Osgoode Hall

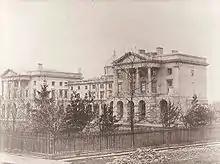
Osgoode Hall in 1856; the building was expanded from 1855 to 1857.

The site at the corner of Lot Street (Queen Street West today) and College Avenue (University Avenue today) was acquired by the Law Society in 1828. At the time, the location was on the northwest edge of the city, which has since grown around the building. It was originally bounded on its north side by Osgoode Street, and on its east side by a street that would eventually be known as Chestnut Street. The former no longer exists, and the latter now stops at Armoury Street, as Nathan Phillips Square now lies to the east. The portico of Osgoode Hall's east wing was built at the head of Toronto's York Street to serve as a terminating vista, though it is now obscured by trees planted on the building's lawn. Osgoode Hall, together from which the Osgoode Hall Law School (affiliated as a professional school at York University), received its name in honour of William Osgoode, which was lent in turn to the adjacent Osgoode subway station.